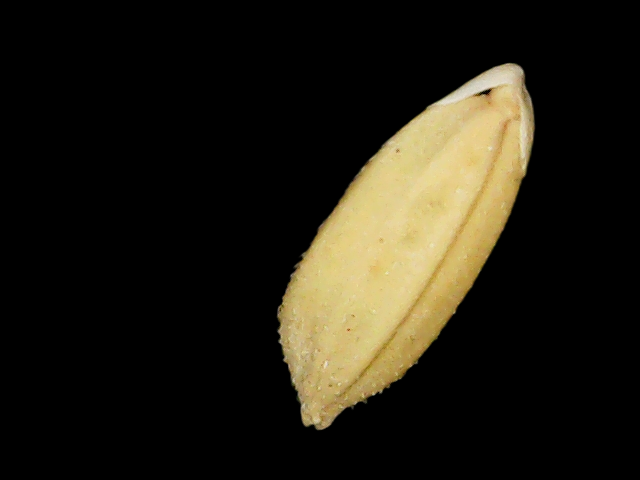
Rice variety: Binadhan10